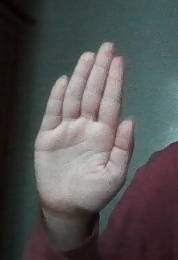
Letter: seen